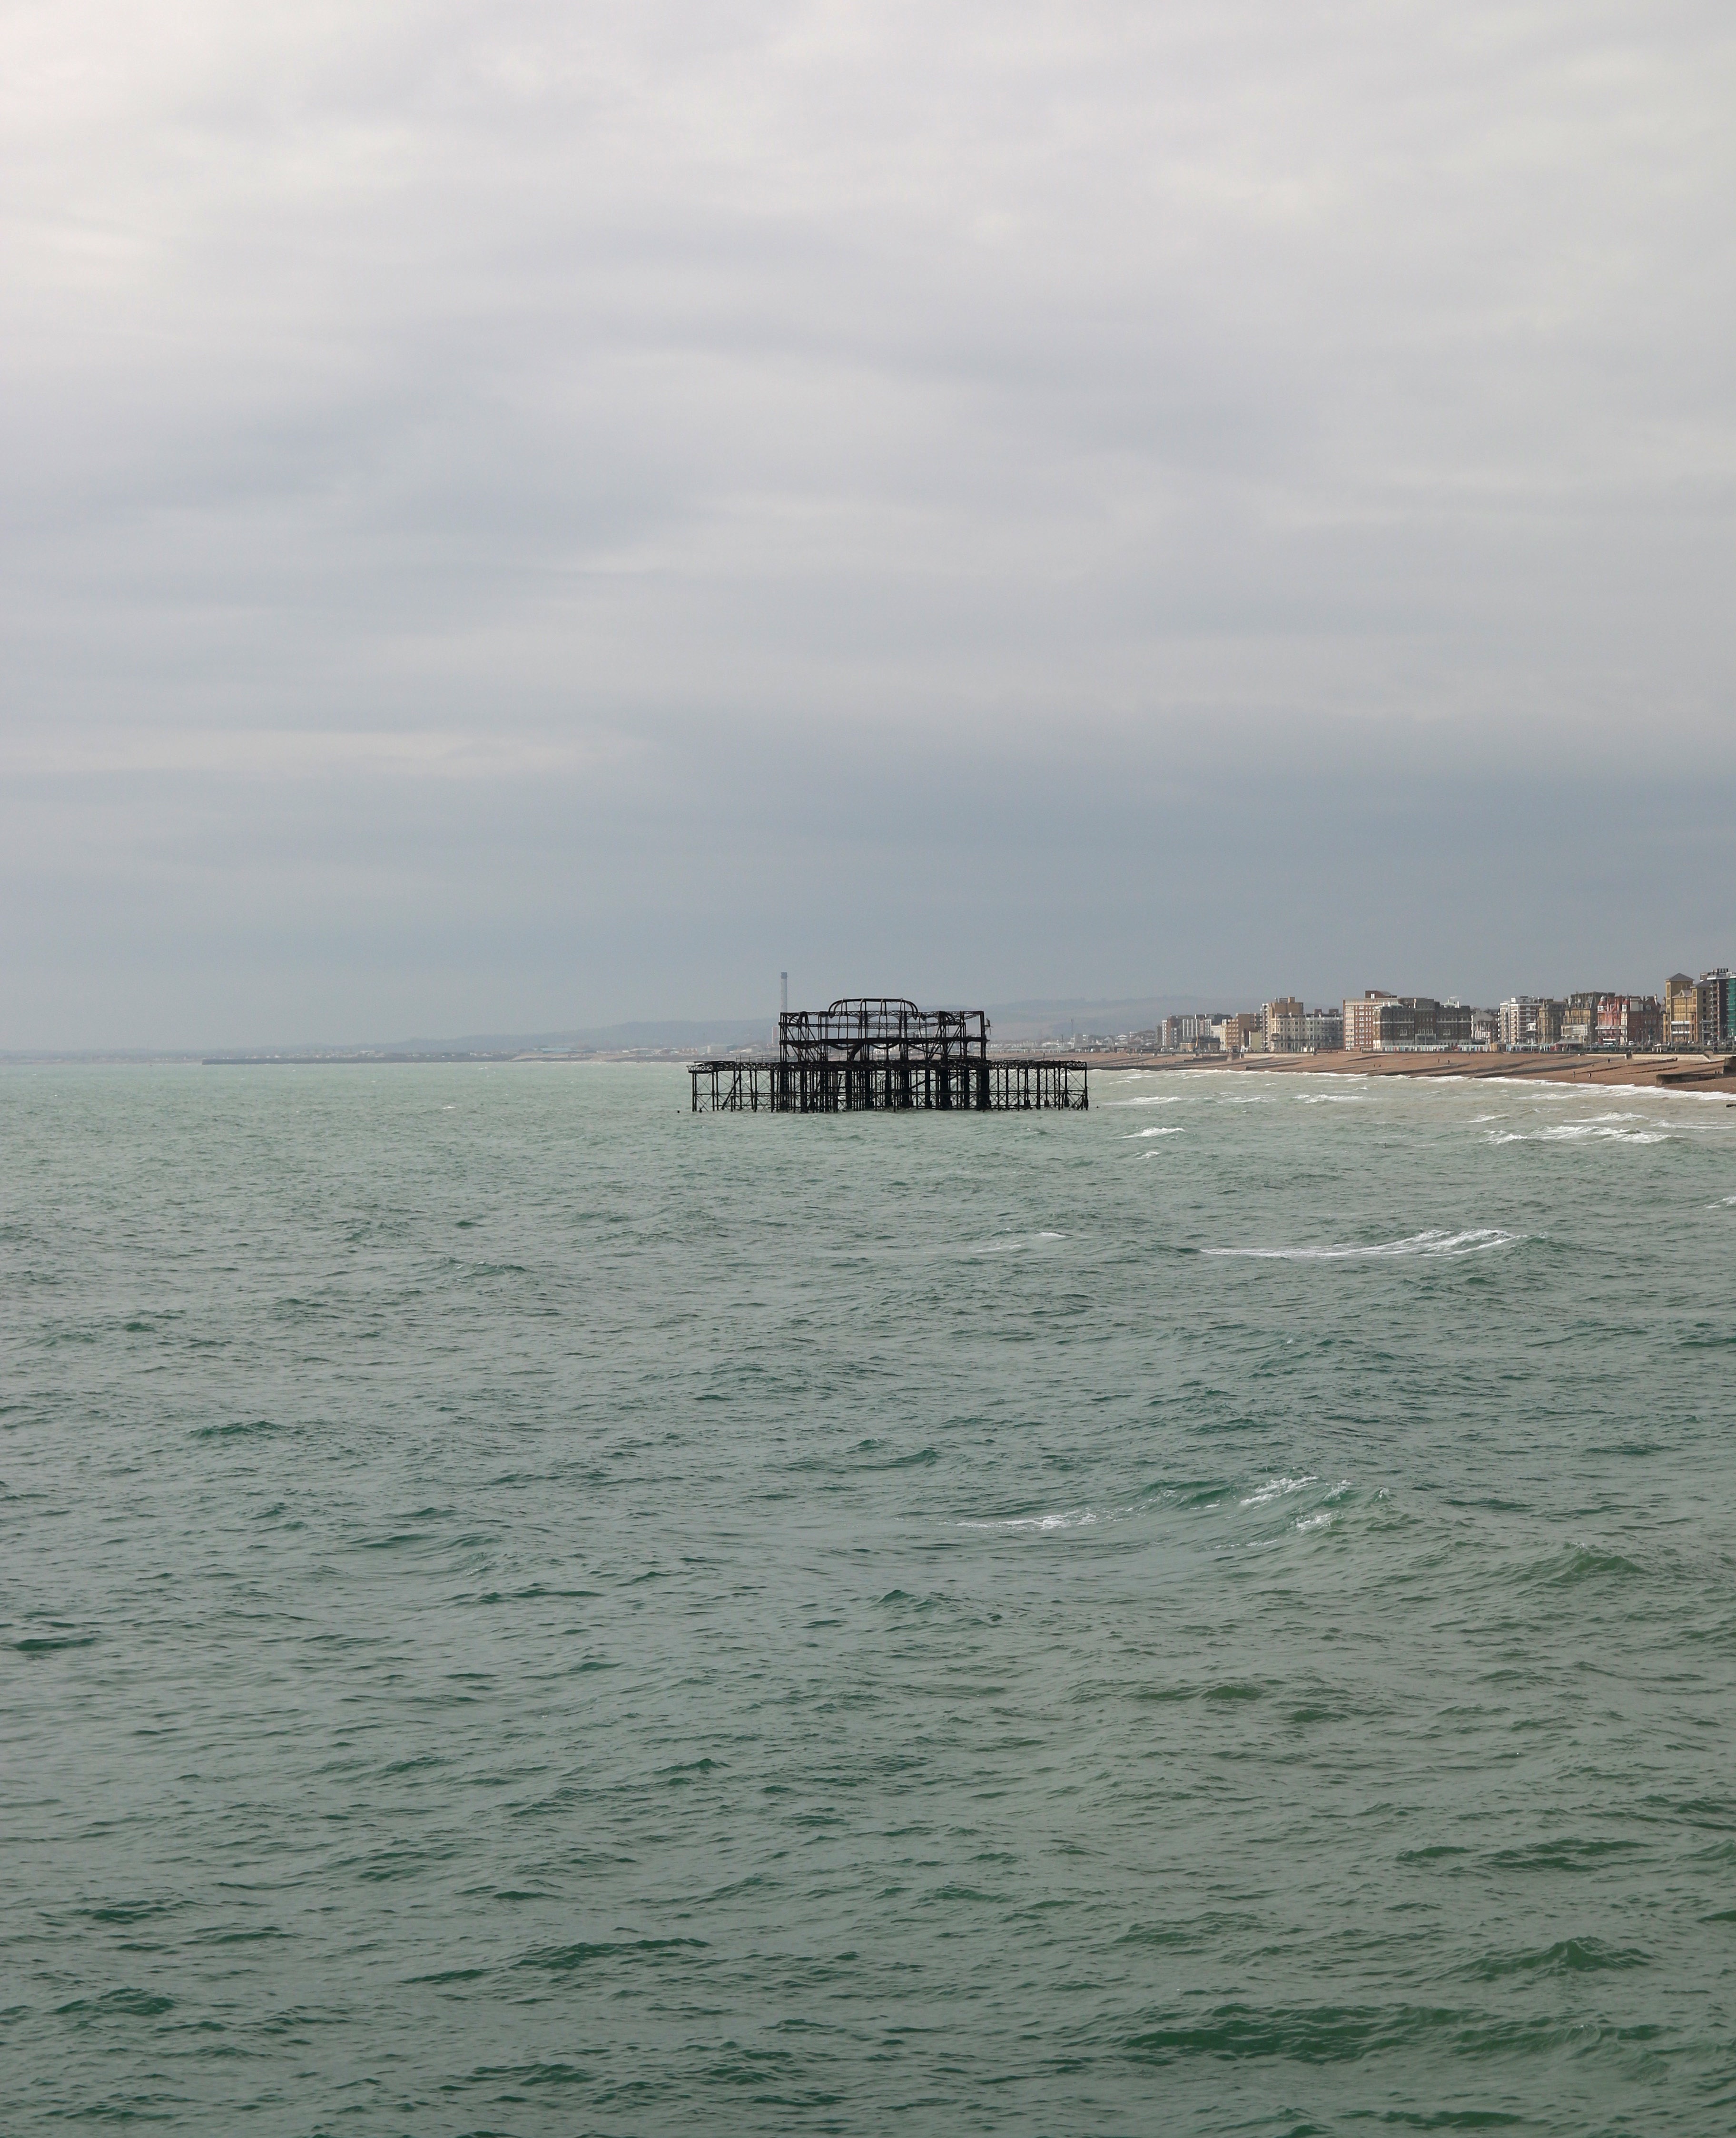
beach, sea, coast, ocean, horizon, shore, wave, pier, vehicle, tower, bay, body of water, ferry, channel, breakwater